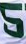
Number: 5